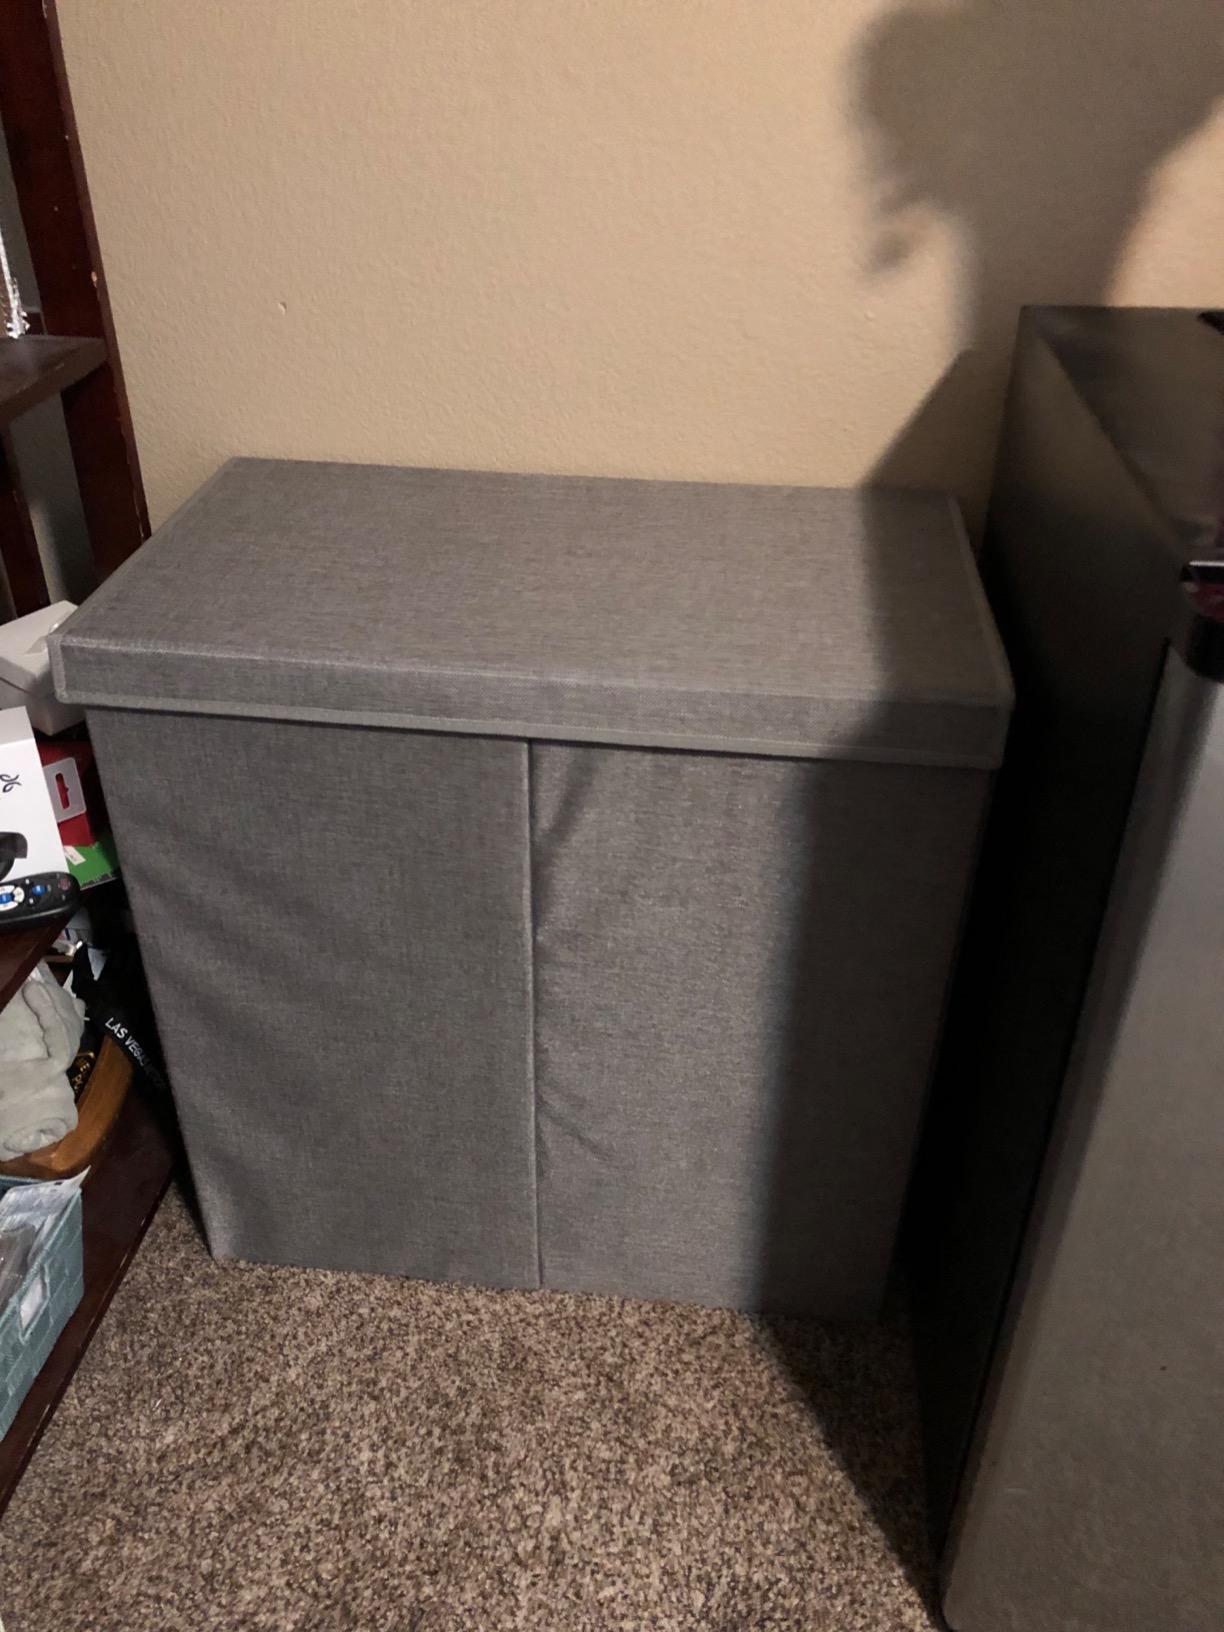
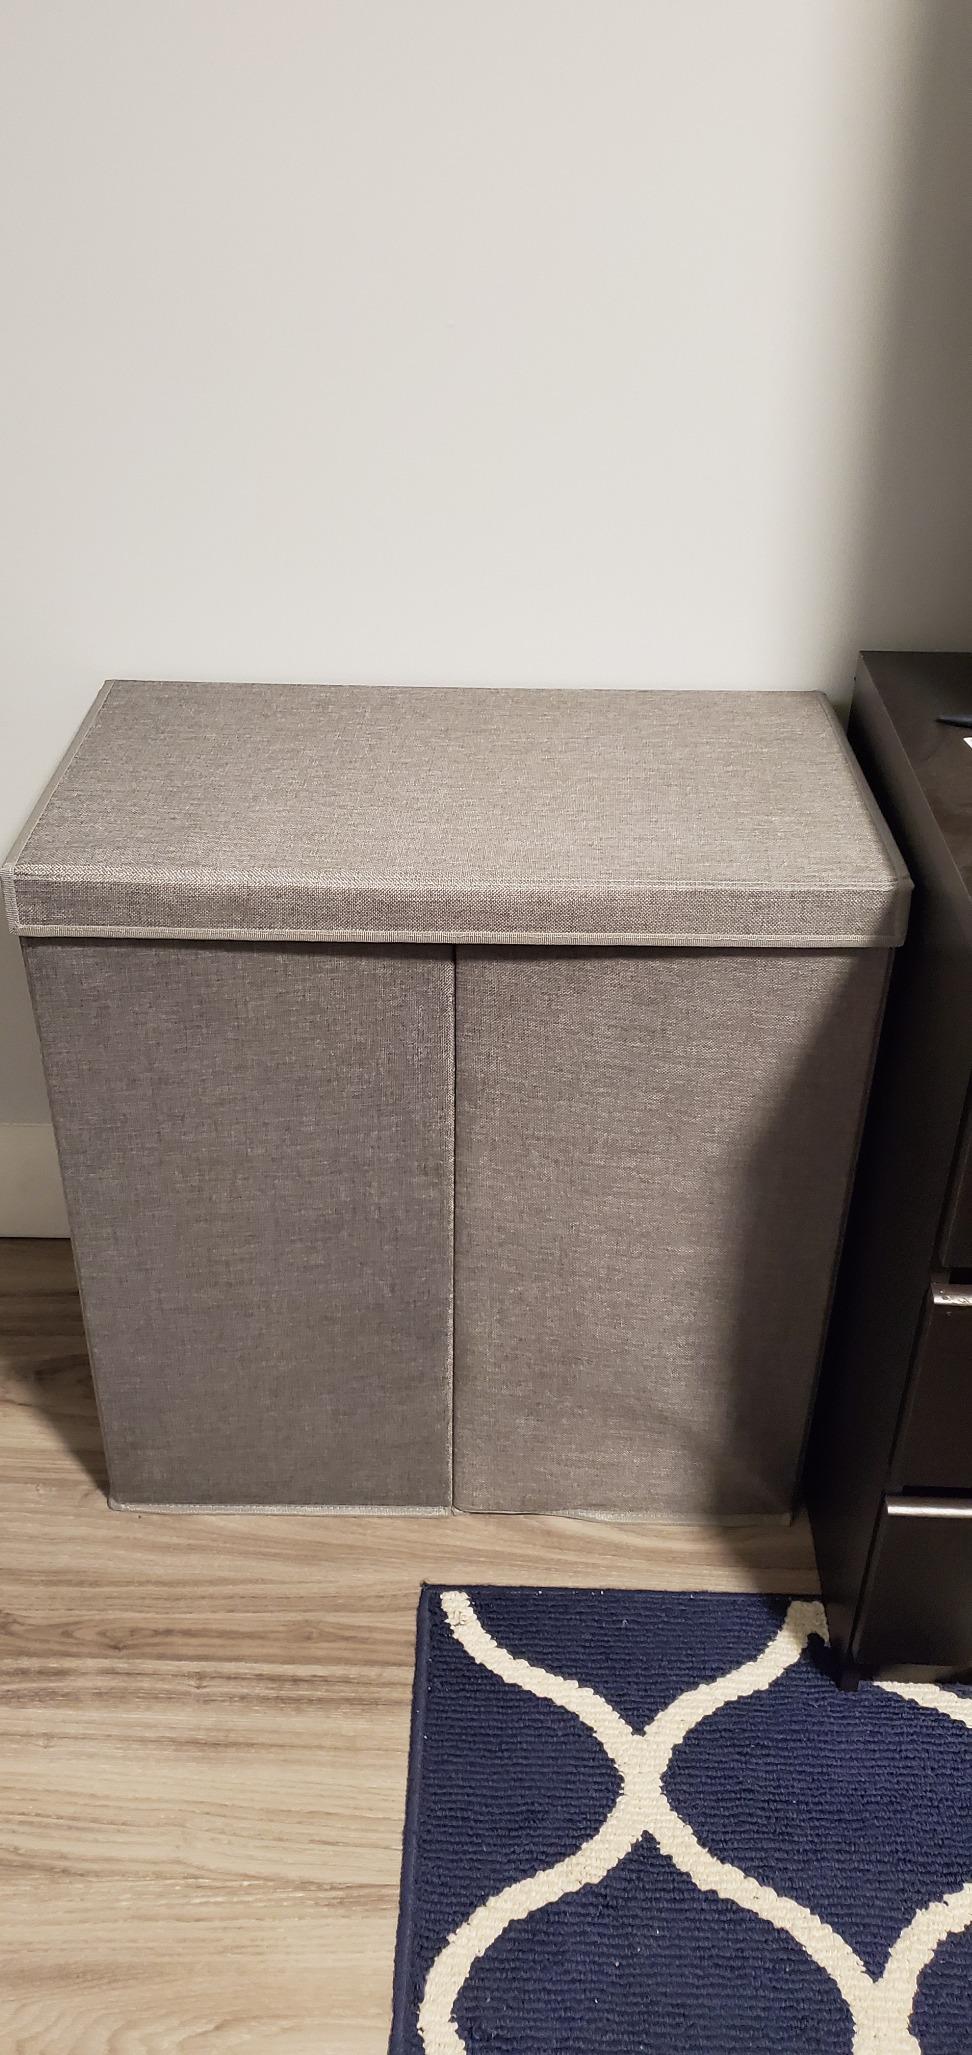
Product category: items_hamper
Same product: yes